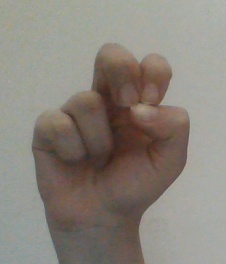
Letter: gaaf